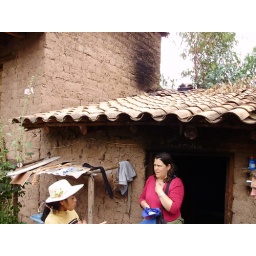
you can see the black marks above the roof there.